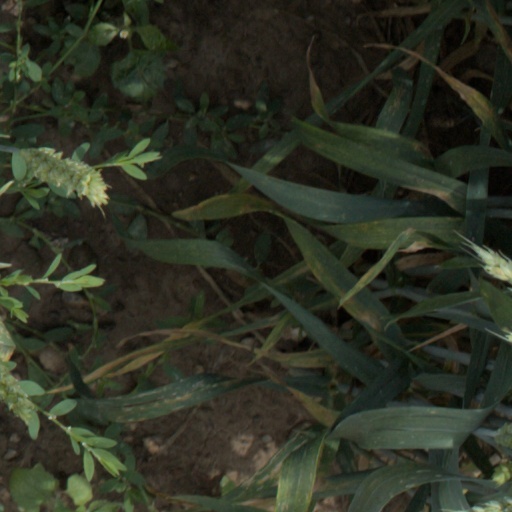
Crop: wheat